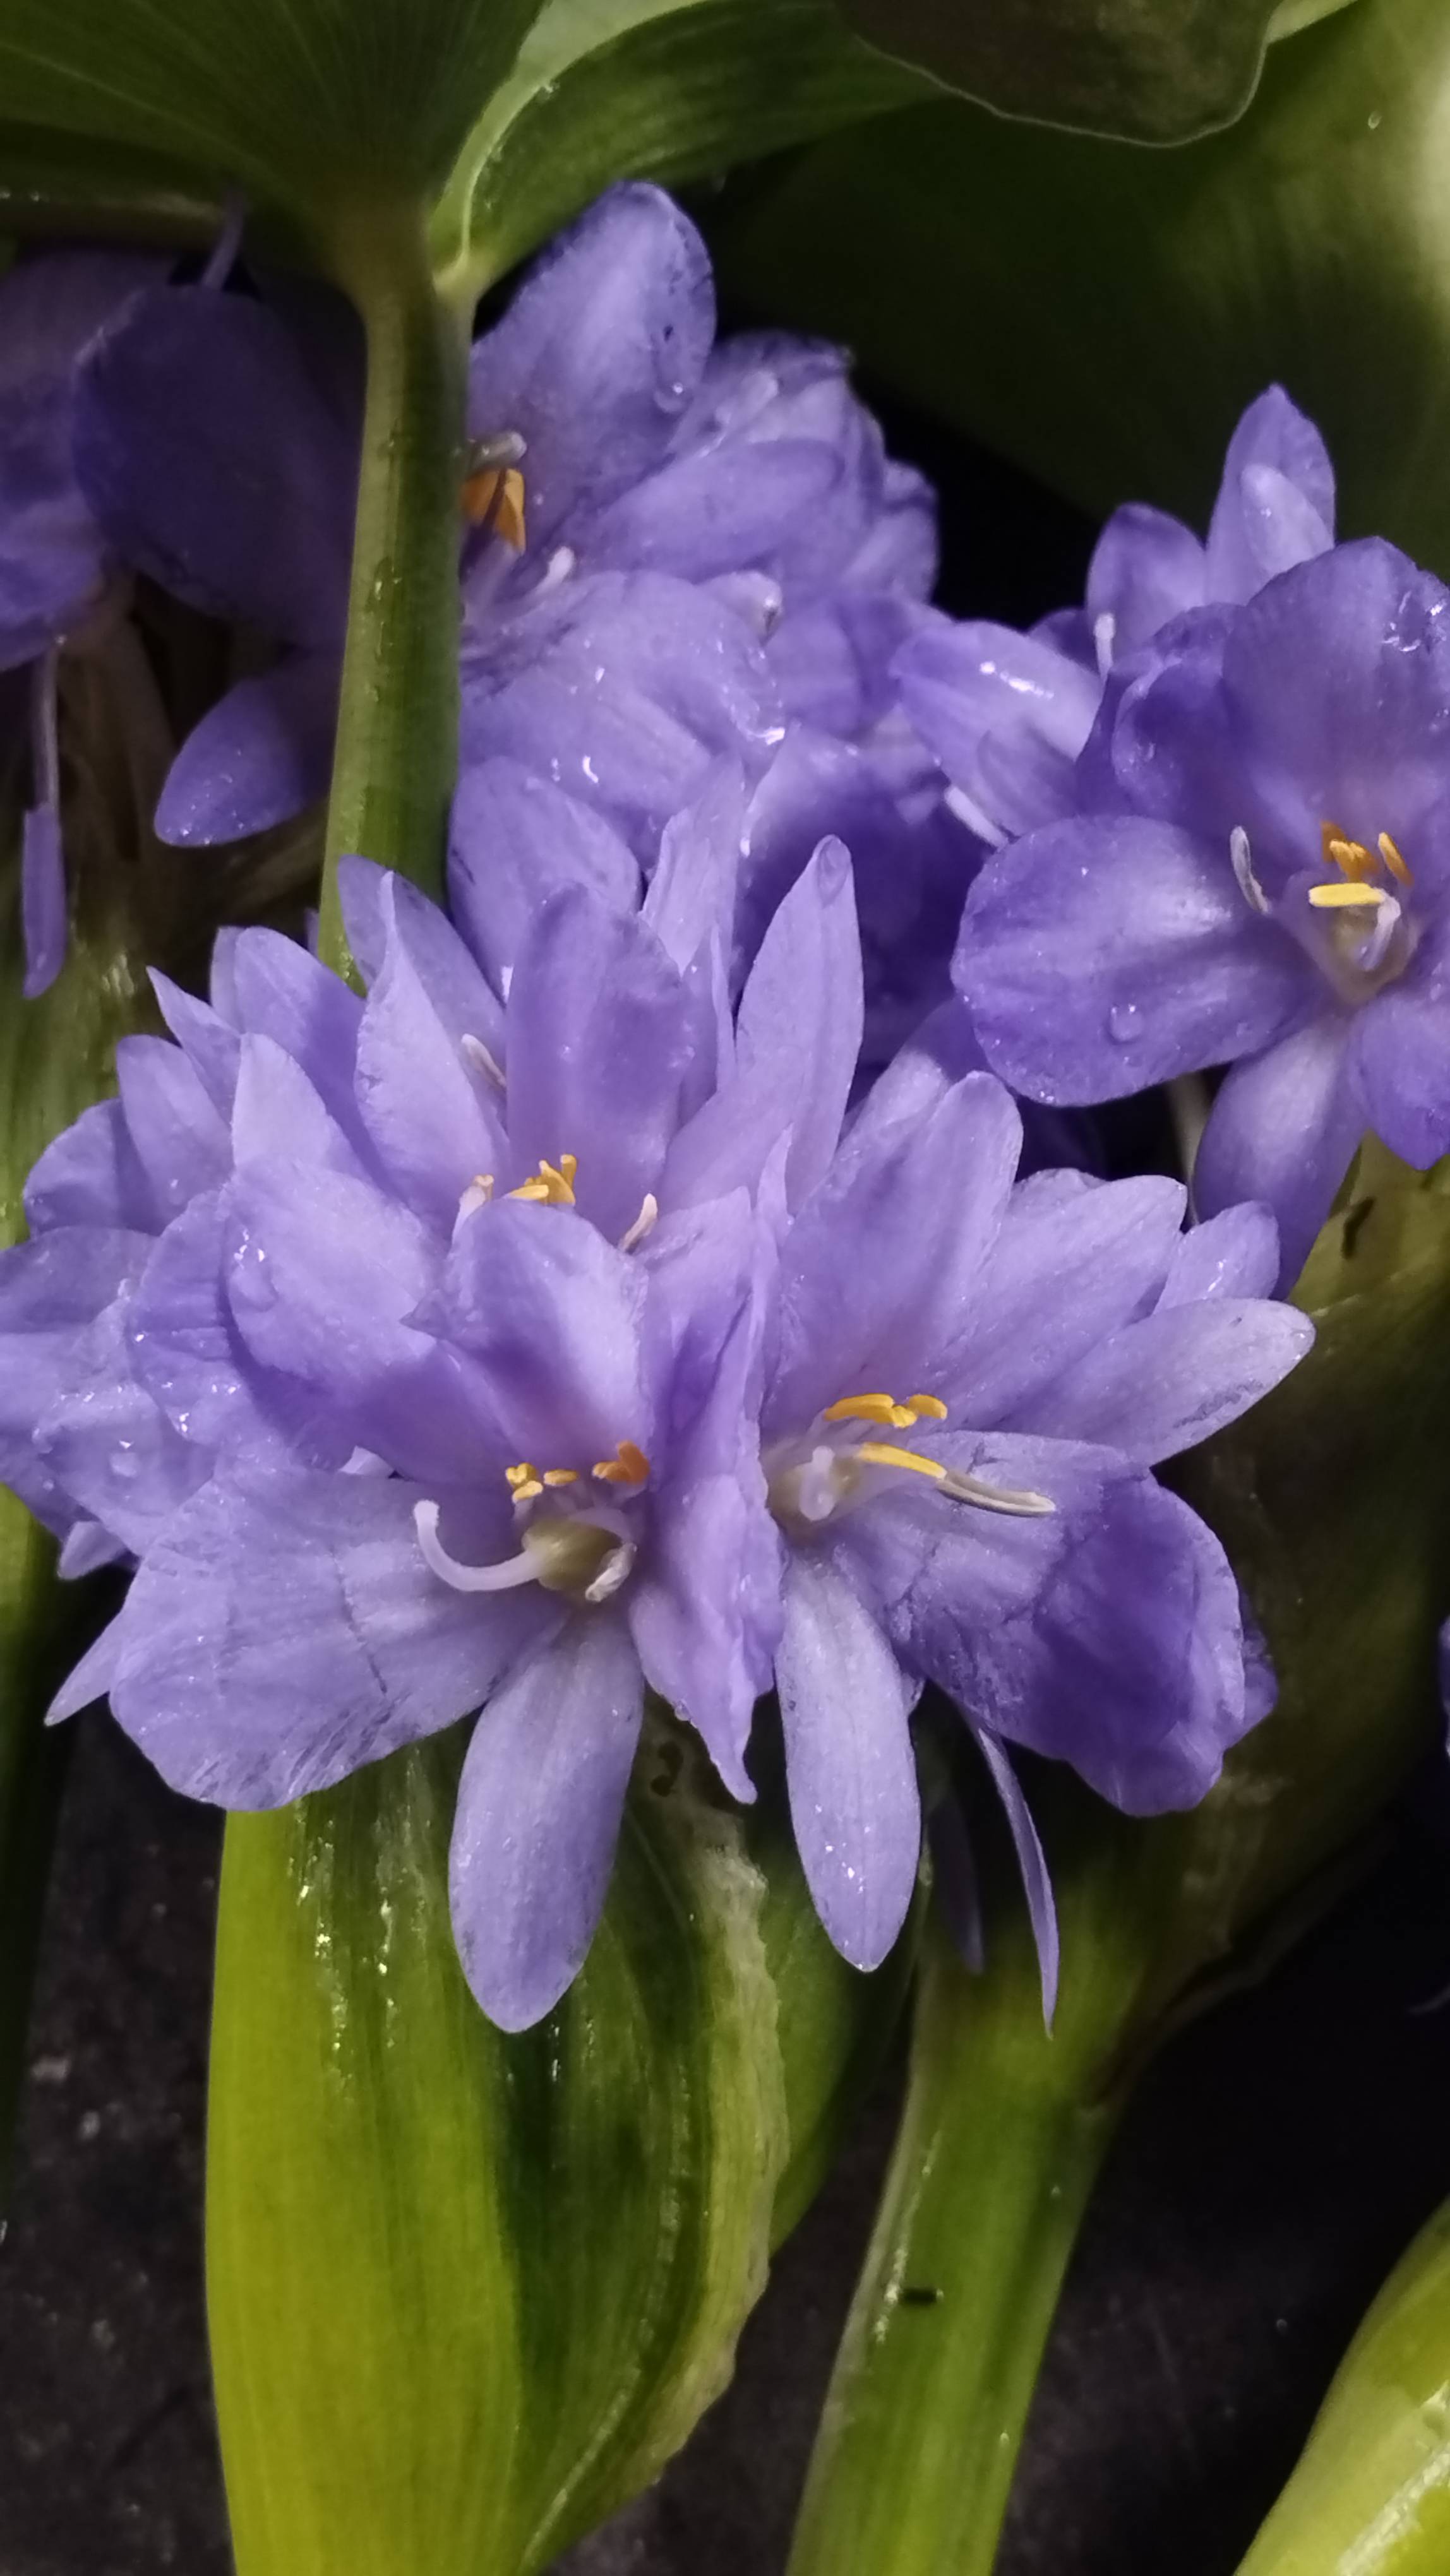
Species: Heartleaf False Pickerelweed (Monochoria korsakowii)